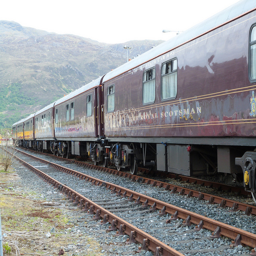
The Scotsman train is travelling down the tracks.
A train with several carts sitting on a track.
a large train is coming down some tracks
a long red passenger train sitting on a track
Long old train barreling through the mountainous countryside.